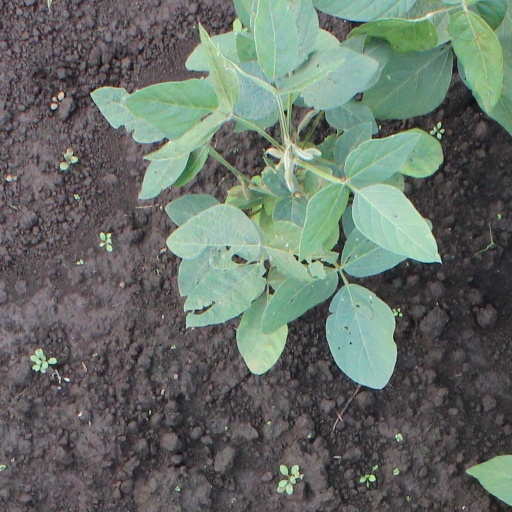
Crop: soybean